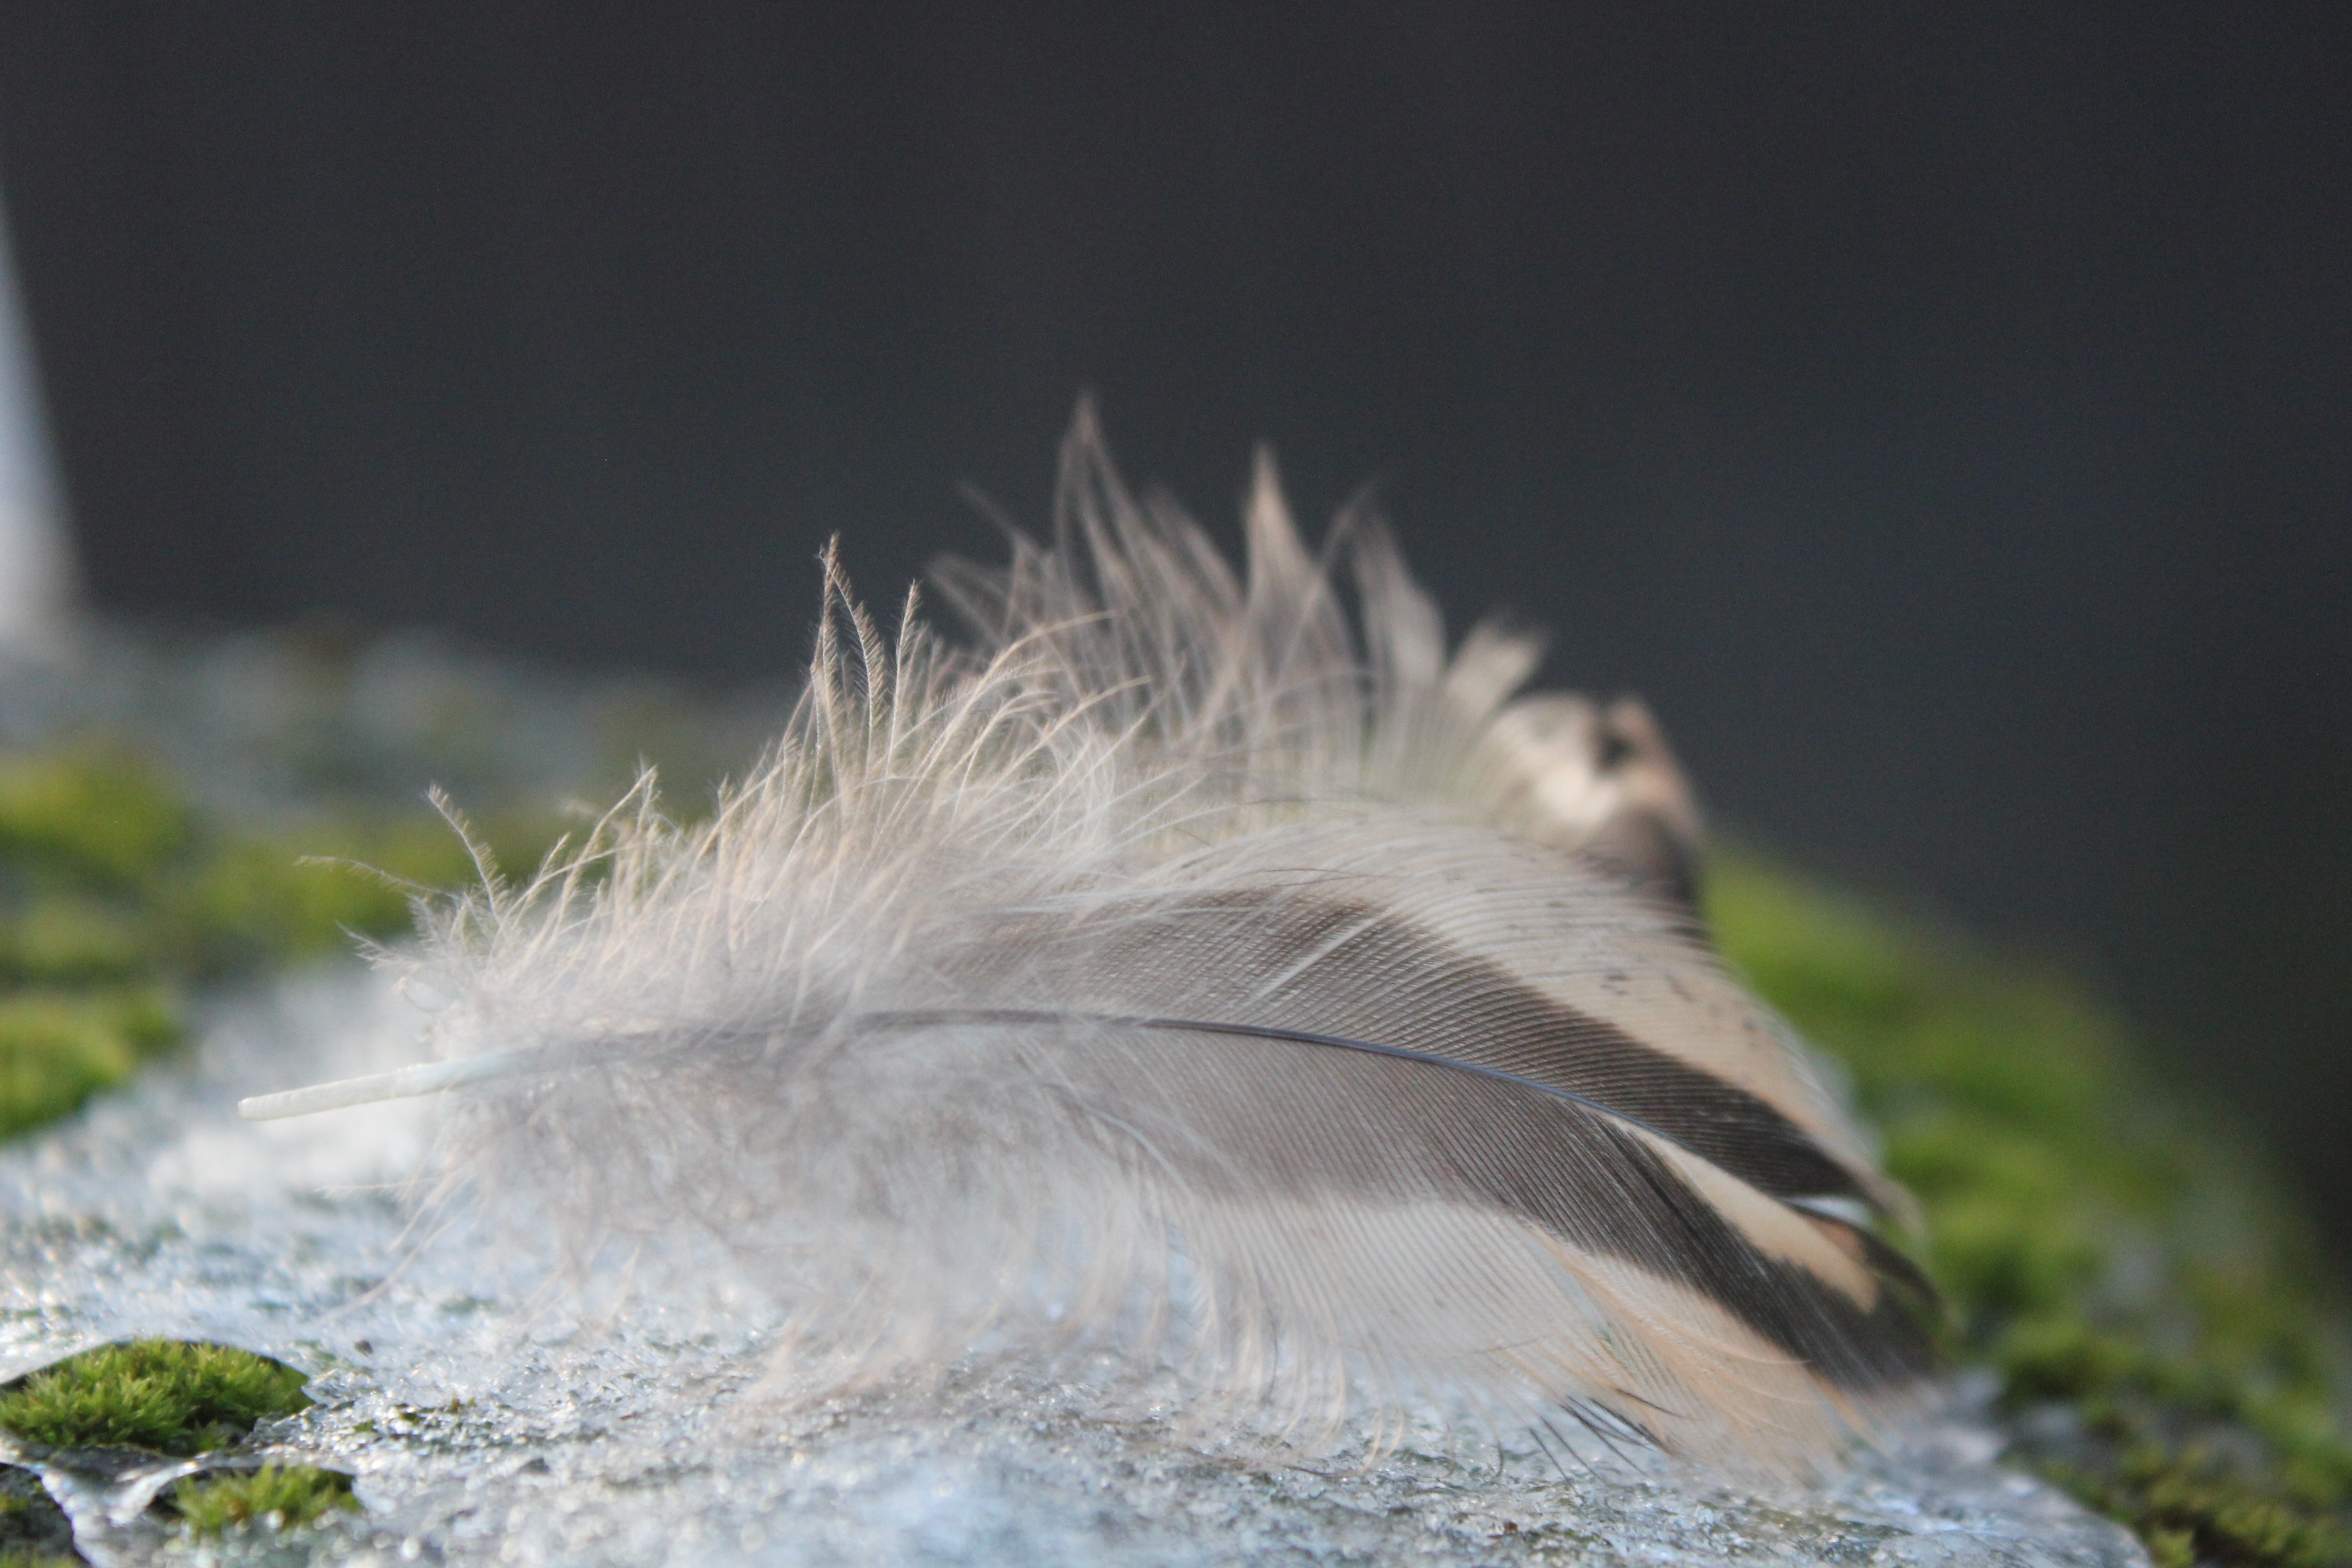
nature, bird, wing, pen, wildlife, feather, fauna, close up, feathers, vertebrate, macro photography, subtlety, plumule, fine pen